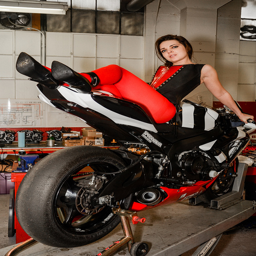
a woman wearing black and red is sitting on a motorcycle
A sexy woman laying on top of a parked motorcycle.
A woman sits on top of a motorbike.
A very attractive lady is posing on a bike.
a woman in red tights on a motorcycle